The Birthday Party (song)

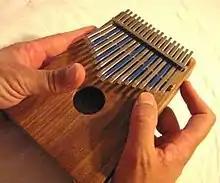
The synths used in "The Birthday Party" were created by combining a music box with a kalimba ("pictured").

In August 2020, Healy and Daniel joined Hrishikesh Hirway for an episode of "Song Exploder", where they deconstructed "The Birthday Party". The pair told Hirway that typically, either Healy or Daniel will brainstorm a basic song idea before bringing it to each other. However, the creation of "The Birthday Party" originated during an impromptu jam session in Los Angeles, California. It began with Healy playing a C-sharp on an acoustic guitar. He had an idea of making the bass "move around [the chord]", so MacDonald developed a repetitive bassline, followed by Daniel's layering in the drums. The band was focused on keeping the instrumentation "soft", wanting to maintain a "simple" and "pure" aesthetic. Daniel created an arpeggio using a Teenage Engineering OP-1, recording three octaves on a piano and importing it into the sampler. The result was a "clumsy" arpeggio performed in free time; caused from the sampler playing different pitches at varying speeds. To achieve their desired country western sound, Healy experimented with playing a slide guitar and a banjo. Next, Daniel layered in "trippy" and "psychedelic" synths, created by combining samples of a kalimba and a music box. Then, Healy and Daniel added conversational background atmospherics to give the song an intimate texture.